Liguria

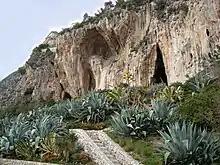
The Balzi Rossi caves, located on a cliff about 100 meters high, show traces of human occupation from the Middle Palaeolithic (300,000 years) to the foundation of the ancient city of Ventimiglia in Liguria. This constitutes the longest human occupation in the world of a geographical site.

As a tourist centre, the Italian Riviera benefits from over 300 days of sunshine per year, and is known for its beaches, colourfully painted towns, natural environment, food, and luxury villas and hotels, as well as for its popular resort facilities, major yachting and cruising areas with several marinas, festivals, golf courses, sailing, rock climbing and scenic views of centuries old farmhouses and cottages.